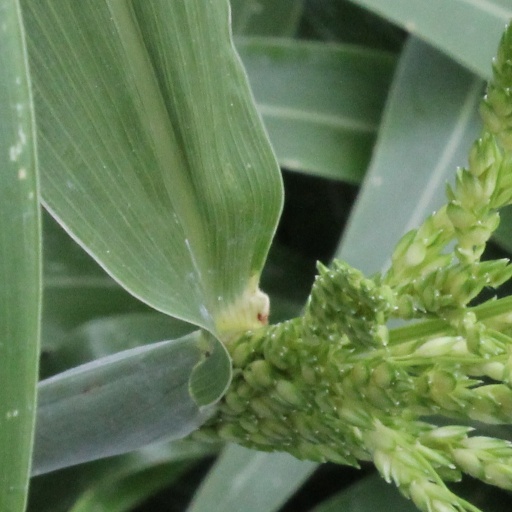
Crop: sorghum